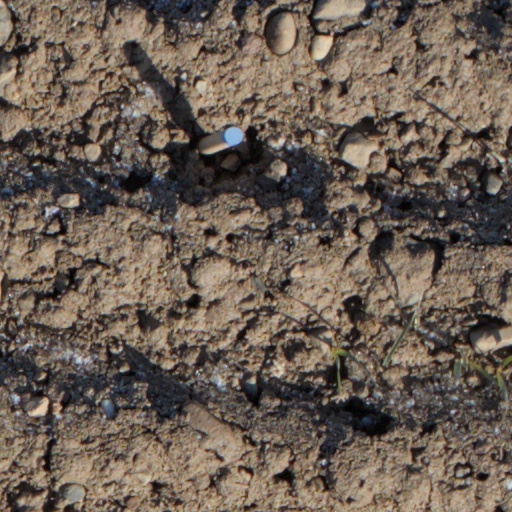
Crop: wheat